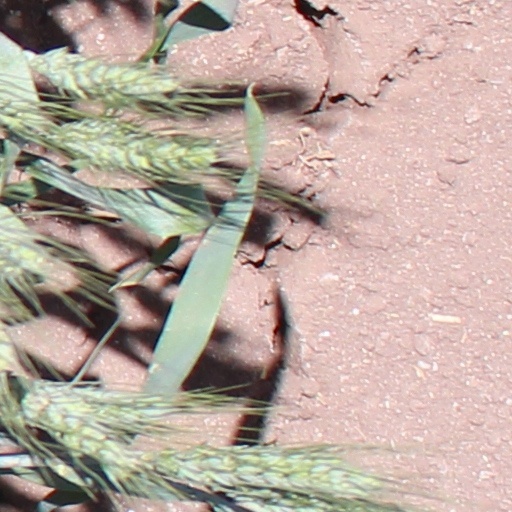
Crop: wheat